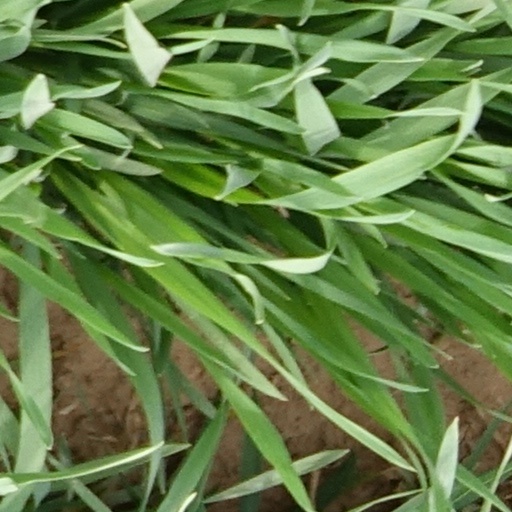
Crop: wheat